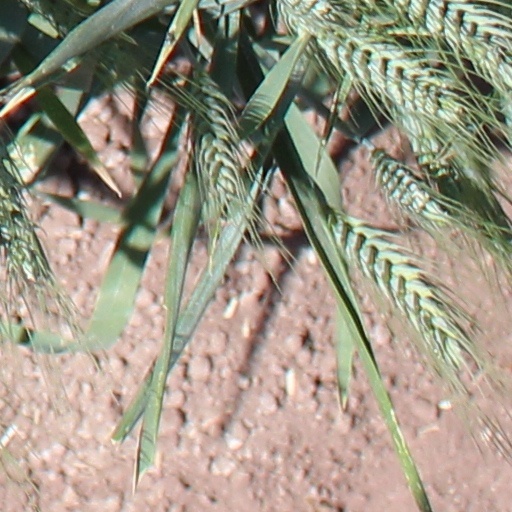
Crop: wheat